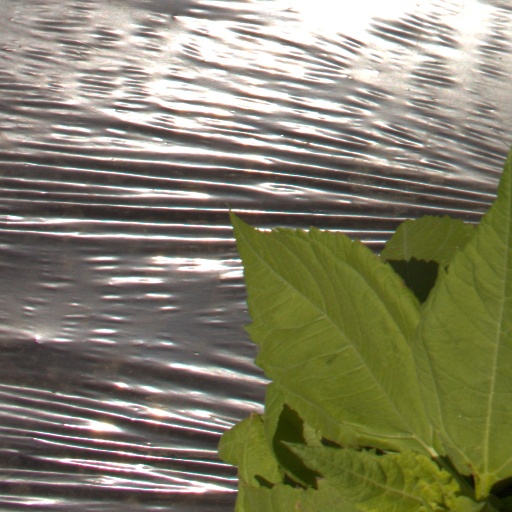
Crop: Jerusalem artichoke